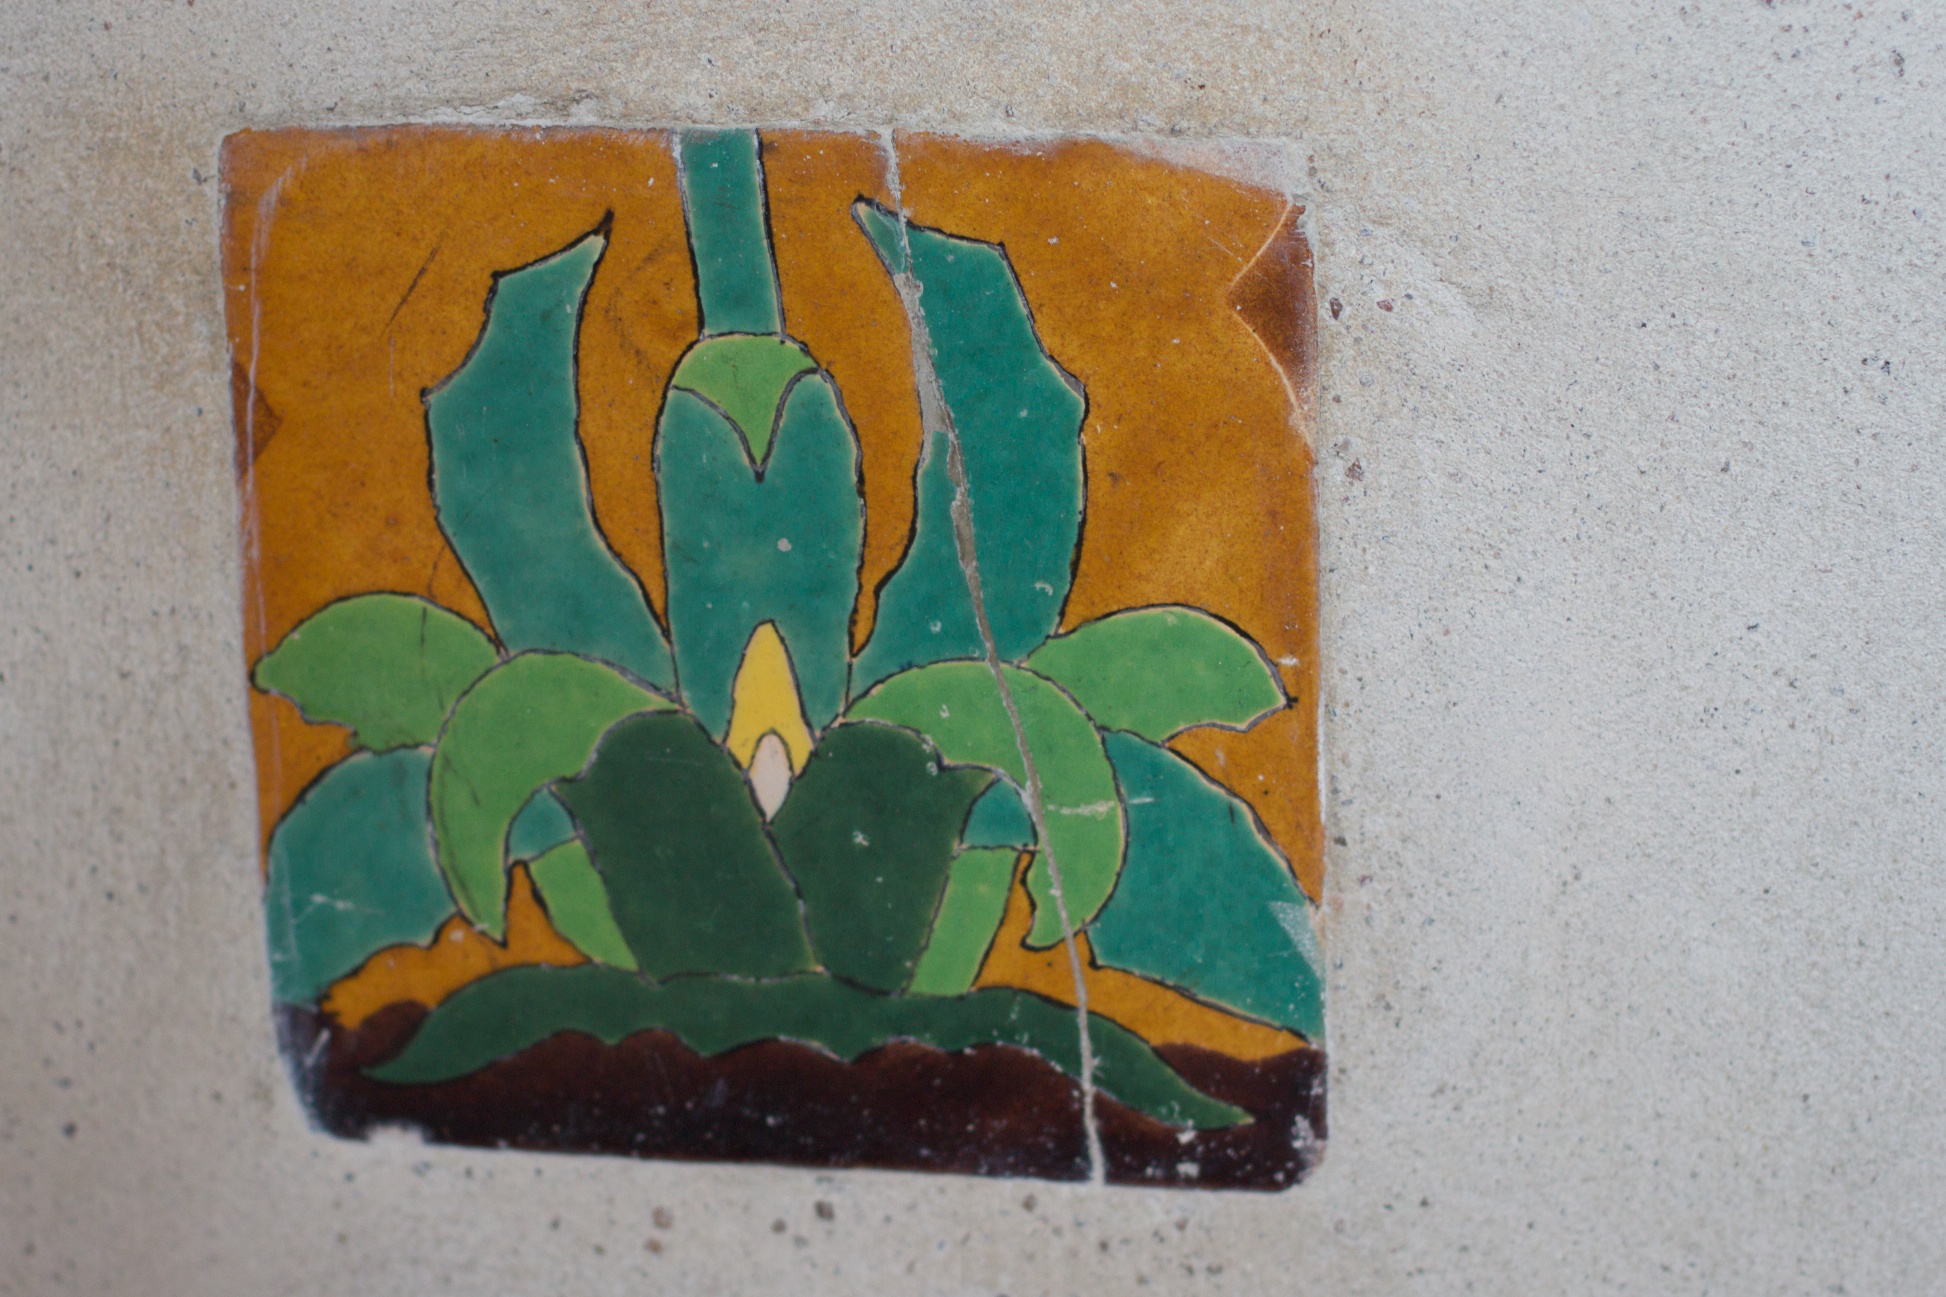
leaf, flower, window, glass, green, color, yellow, material, painting, art, midea10so, modern art, acrylic paint